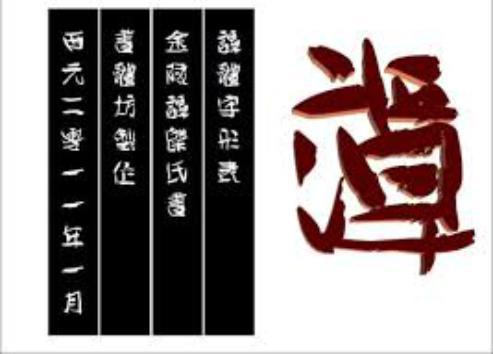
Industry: Necessities